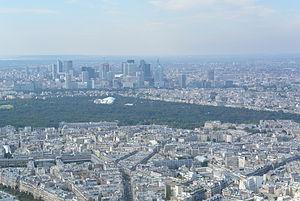
La fondation d'entreprise Louis-Vuitton, anciennement fondation d'entreprise Louis-Vuitton pour la création, lancée en octobre 2006, a été créée par le groupe LVMH et ses maisons. Elle a pour objectif de pérenniser les actions de mécénat engagées depuis 1990 par le groupe.